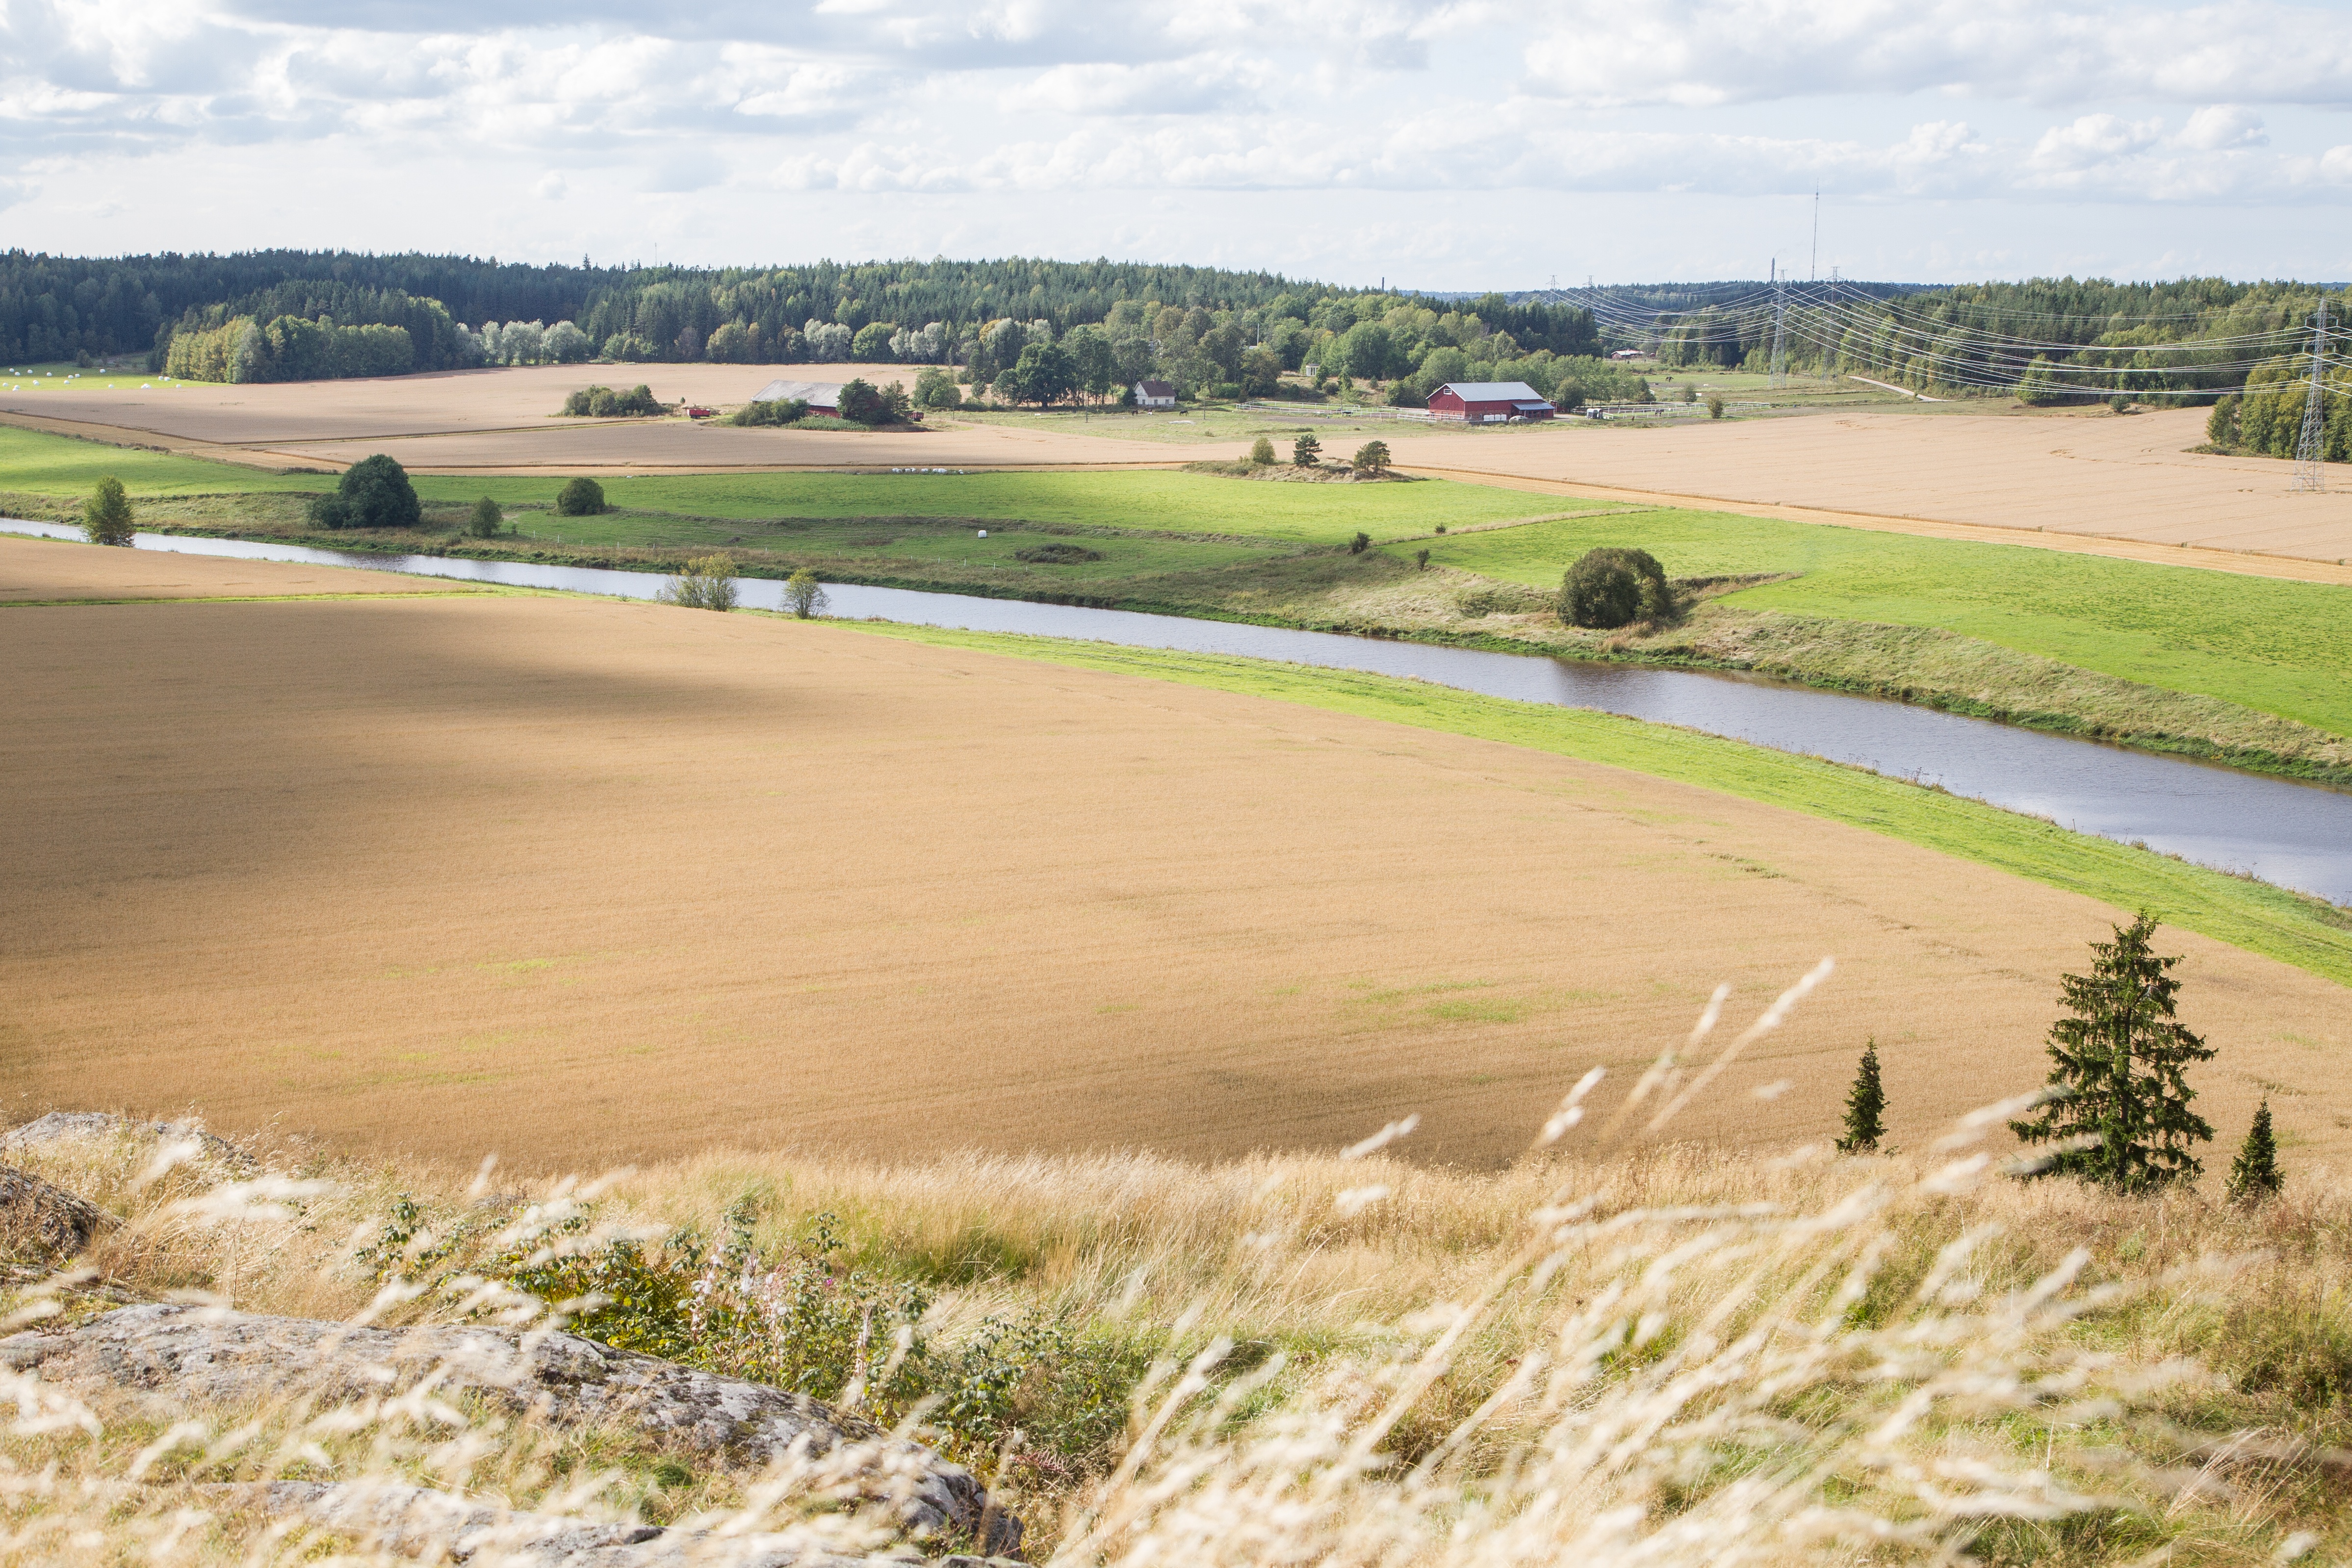
landscape, nature, grass, marsh, field, farm, prairie, countryside, hill, summer, soil, reservoir, agriculture, plain, grassland, badlands, wetland, plateau, habitat, ecosystem, finnish, steppe, rural area, nature photo, old castle, aerial photography, reckless, natural environment, grass family, sport venue